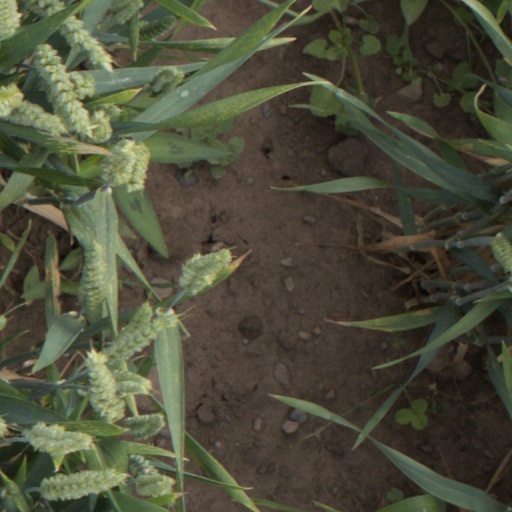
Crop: wheat